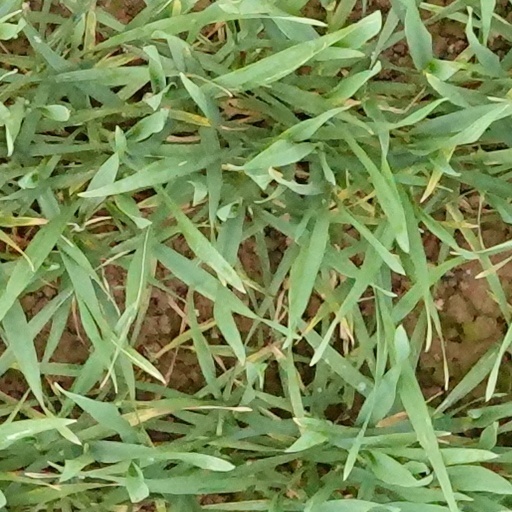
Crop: wheat